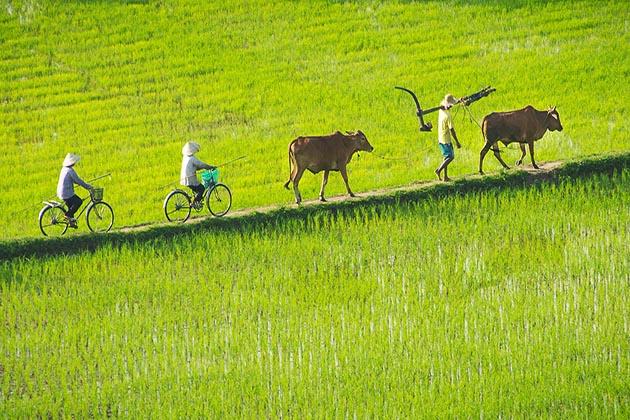
có hai con bò đang đi giữa cánh đồng lúa